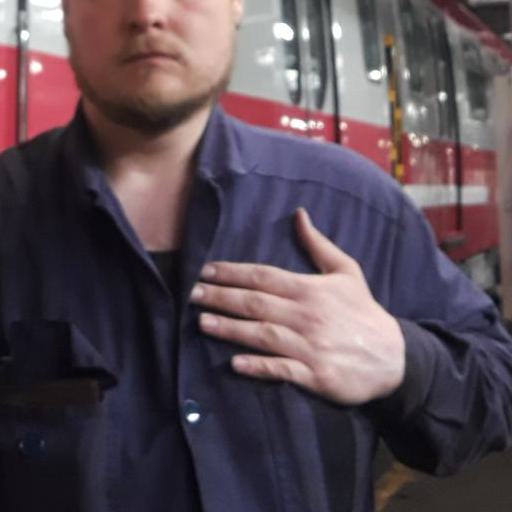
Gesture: no_gesture